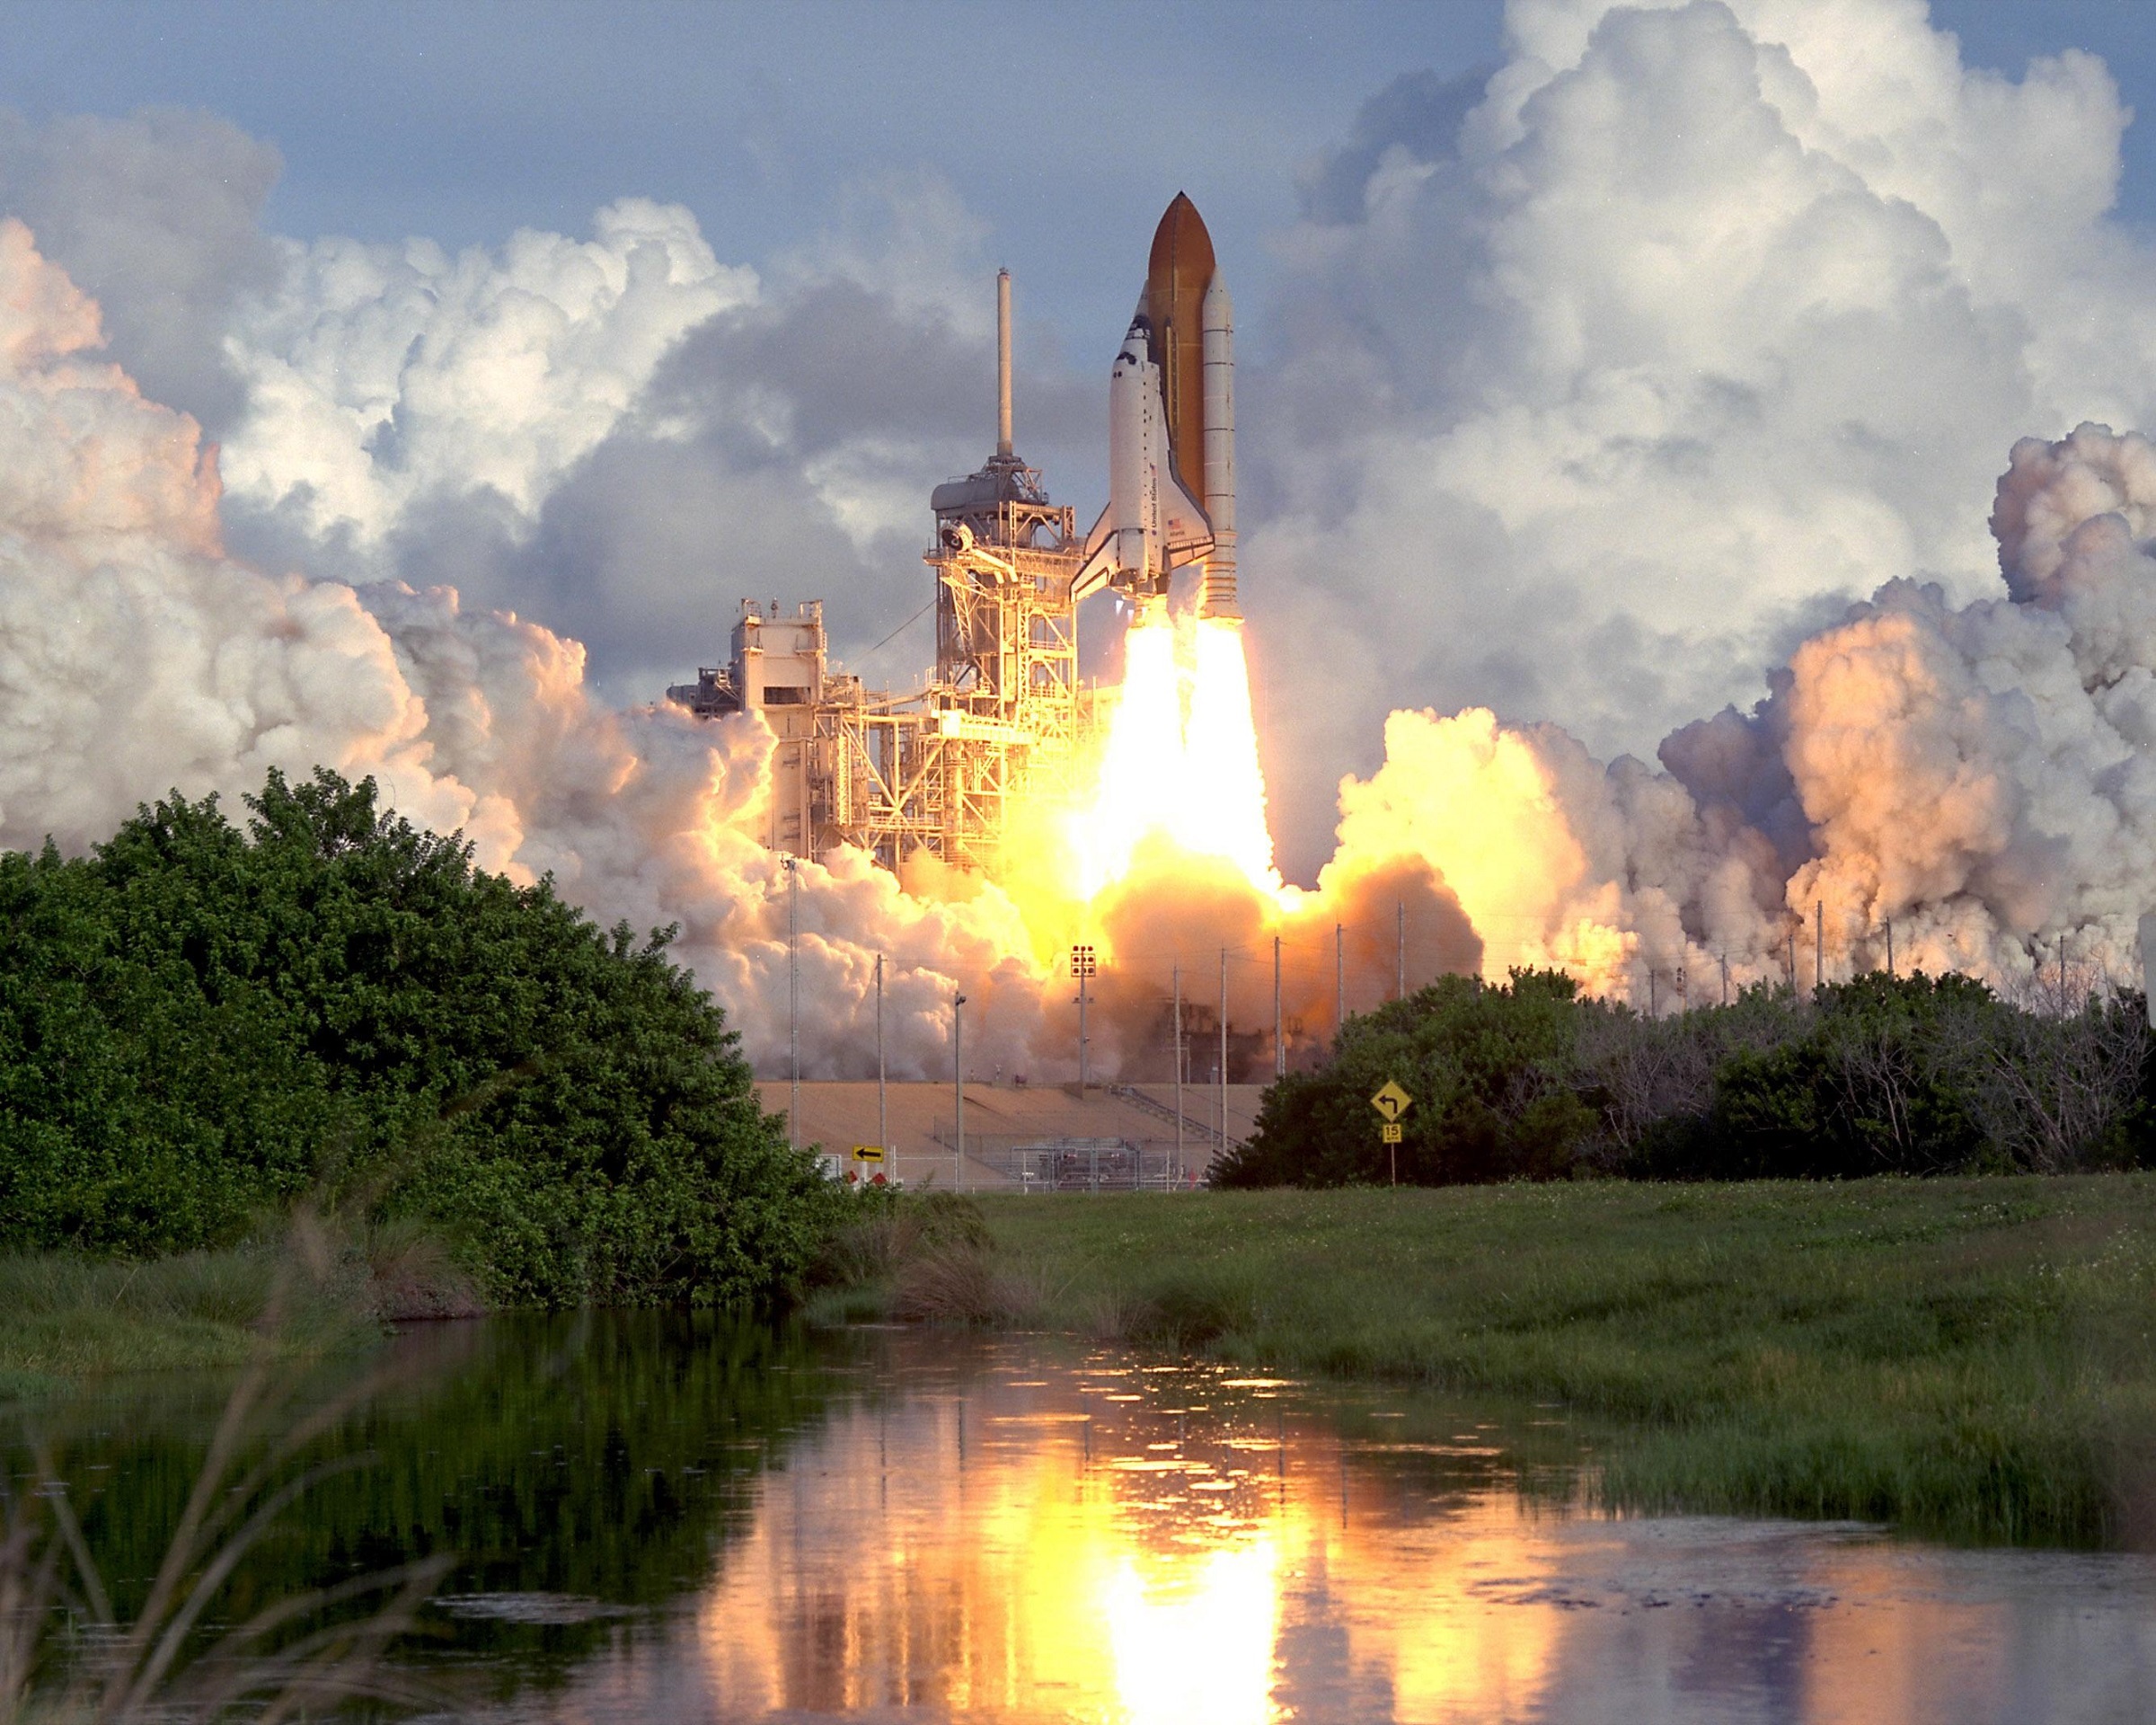
water, sky, reflection, vehicle, flight, fire, mission, nasa, launch, rockets, exploration, spaceship, astronauts, spacecraft, orbit, liftoff, blast off, atlantis space shuttle